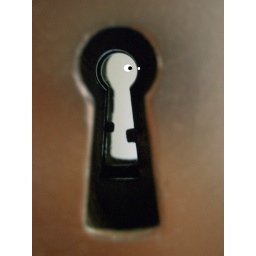
the boy in the door